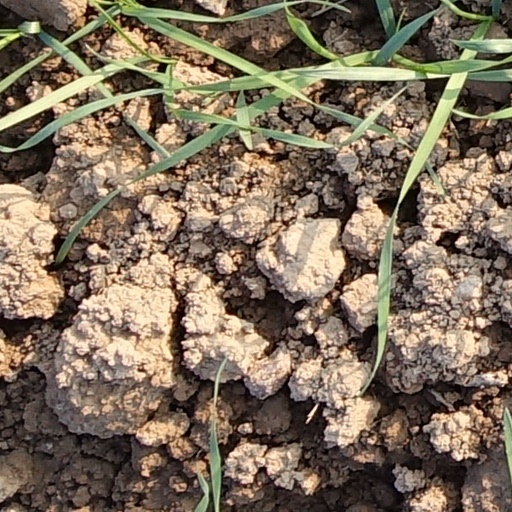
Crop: wheat